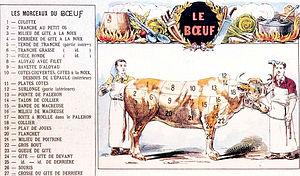
La cuisson est réalisée au four, en cocotte, à la poêle ou au gril. Pour les morceaux cuits à la poêle, il est possible de faire une sauce en déglaçant la poêle avec du vin rouge ou du vin blanc, éventuellement avec des échalotes.
Une boucherie est un établissement commercial où l'on fait maturer et où l'on découpe et vend au détail de la viande d'animaux de boucherie. Son gérant est un artisan, le boucher.
Le rumsteck, rumsteak, romsteck ou romsteak est un morceau de découpe du bœuf. Il est, tout comme le sont aussi le faux-filet et l'entrecôte, d'un prix élevé et principalement mangé en grillade.